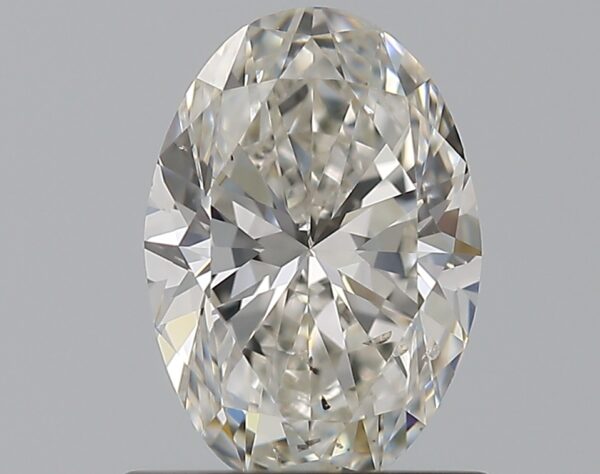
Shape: oval
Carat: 0.9
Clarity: SI1
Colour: H
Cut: VG
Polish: EX
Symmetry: VG
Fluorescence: ST
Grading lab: GIA
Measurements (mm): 7.59 x 5.26 x 3.39